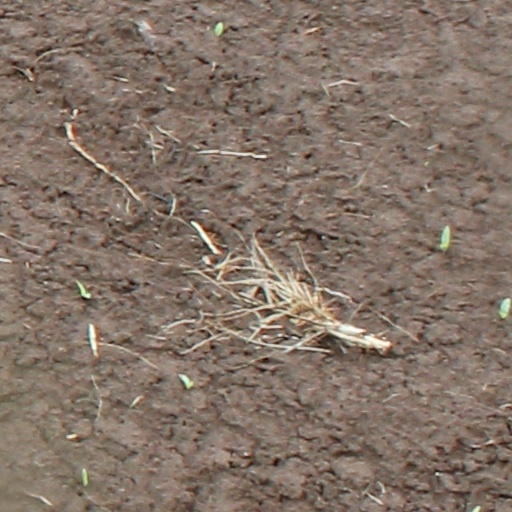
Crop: wheat